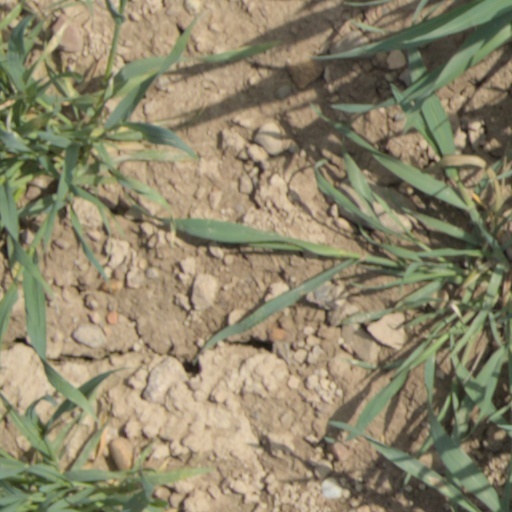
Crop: wheat